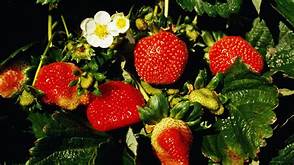
Label: Strawberry